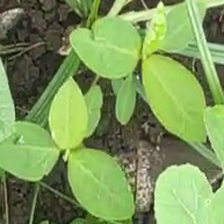
Weed species: Moti_dudhi(Euphorbia_geneculata_L)